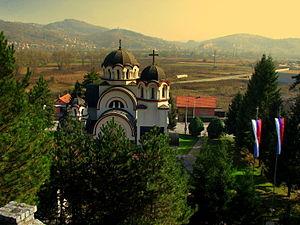
Doboj est une ville de Bosnie-Herzégovine située dans la République serbe de Bosnie. Selon les premiers résultats du recensement bosnien de 2013, la ville intra muros compte 26 987 habitants et sa zone métropolitaine, appelée Ville de Doboj, 68 514.
L'église Saint-Pierre-et-Saint-Paul est située en Bosnie-Herzégovine, sur le territoire de la ville de Doboj et sur celui de la Ville de Doboj.